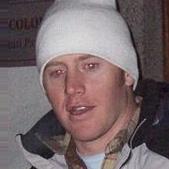
Age: 27